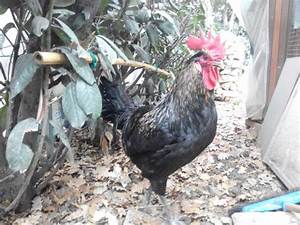
Label: gallina